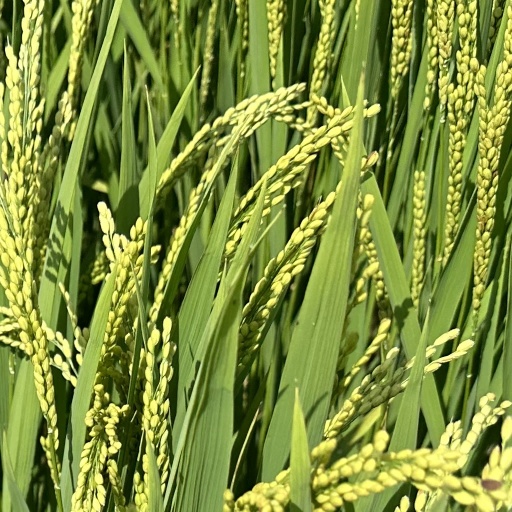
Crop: rice